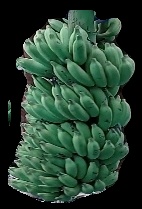
Variety: elakki-bale
Grade: grade1